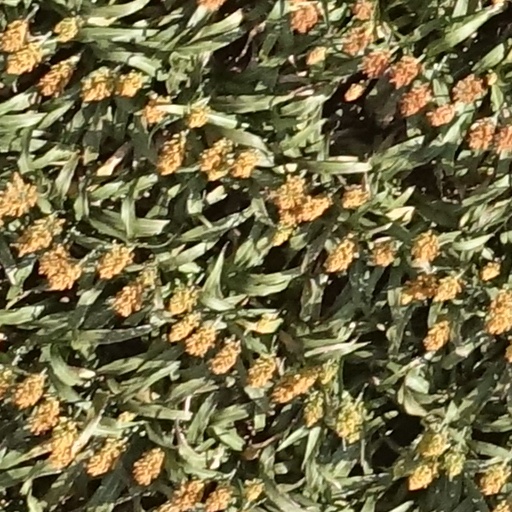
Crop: sorghum